Shiinamachi Station

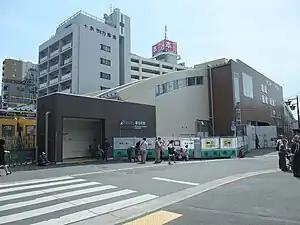
North entrance, May 2012

is a railway station on the Seibu Ikebukuro Line in Toshima, Tokyo, Japan, operated by the private railway operator Seibu Railway.